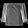
Label: Shirt